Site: brandenburg
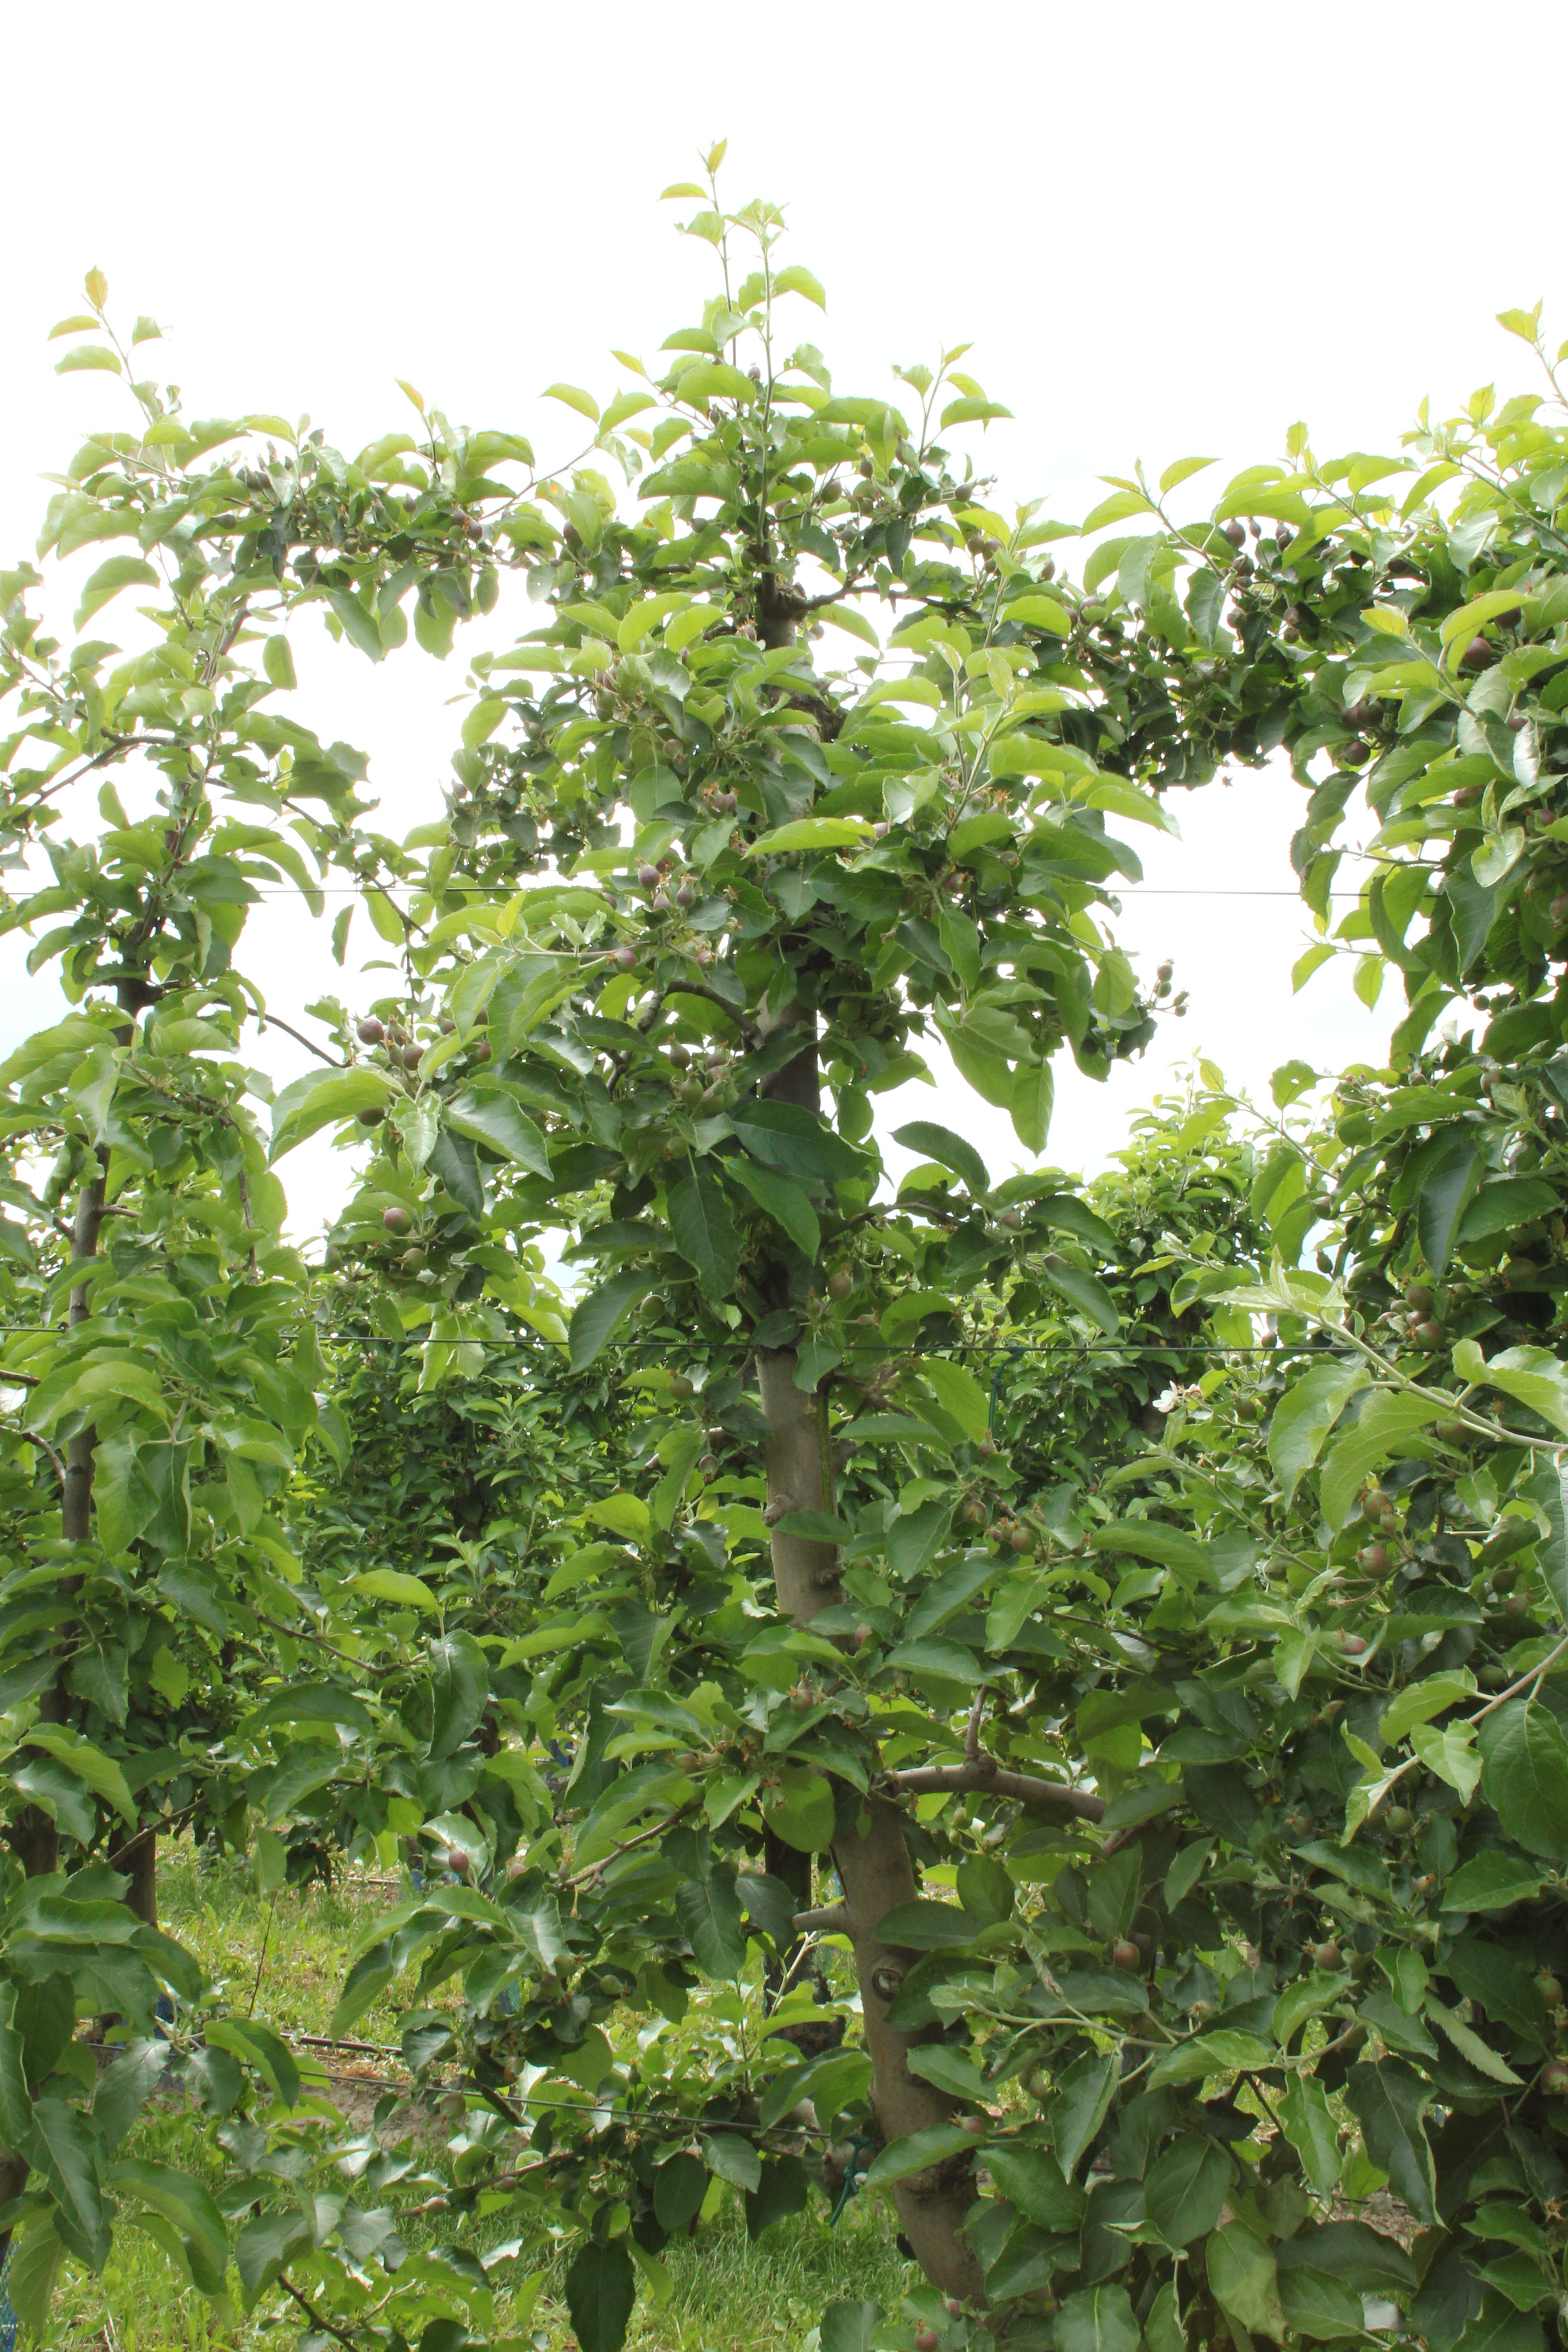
Growth stage (BBCH 72): Development of fruit